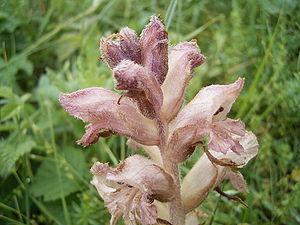
Cette liste de Tracheophyta de Bosnie-Herzégovine, ainsi que d’espèces introduites est un aperçu incomplet d’espèces de mousses, de fougères, de gymnospermes et d’angiospermes citées dans la littérature disponible en langues bosniaque, croate, serbe et serbo-croate. Cet aperçu n’inclue pas des espèces cultivées ni celles occasionnellement introduites.